The Dark Room (Seiffert novel)

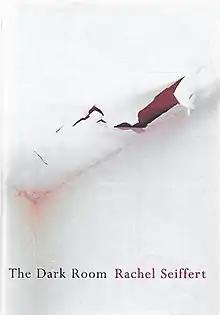
First edition (publ. Heinemann)

The novel is composed of three unrelated novellas set in pre- and post-World War II Germany.